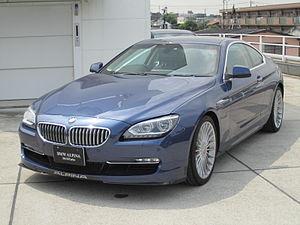
Alpina Burkard Bovensiepen GmbH & Co. KG est un constructeur automobile allemand spécialisé dans les segments haut de gamme et sportif dont les modèles, produits en petite série, sont basés sur ceux de BMW.